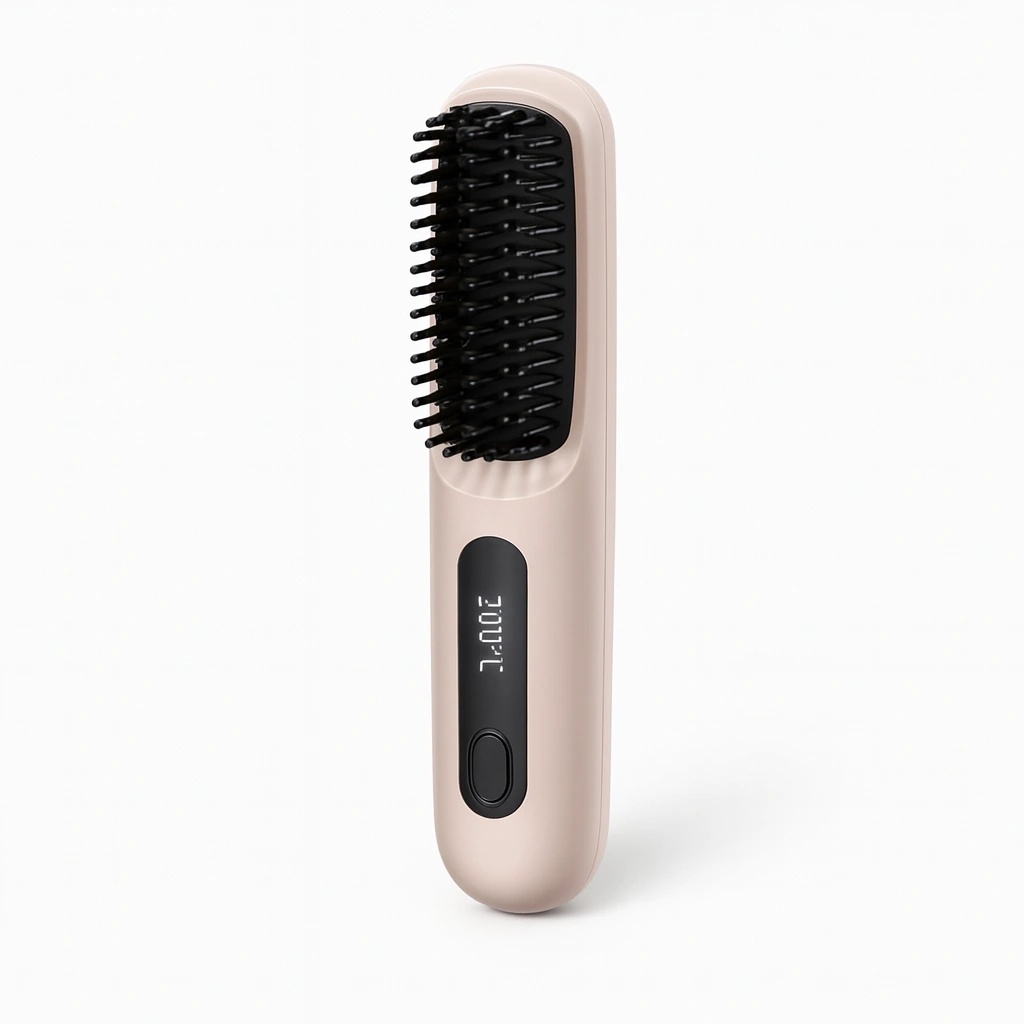
Brosse lissante sans fil – Chauffage céramique & ions négatifs
Qu’est-ce que la brosse lissante sans fil C’est une brosse innovante qui combine la praticité du sans fil avec les dernières technologies de coiffage. Rechargeable par USB et ultra-compacte, elle s’utilise aussi bien à la maison qu’en voyage pour garder des cheveux lisses et soignés en toutes circonstances. Comment agit la technologie aux ions négatifs Les ions négatifs neutralisent l’électricité statique responsable des frisottis. Ils referment les cuticules du cheveu, apportant douceur, discipline et brillance naturelle après chaque passage. Pourquoi le chauffage céramique est-il avantageux La céramique diffuse une chaleur homogène et constante qui respecte la fibre capillaire. Elle permet un lissage rapide, efficace et sans surchauffe, évitant ainsi d’abîmer les cheveux. Est-elle pratique au quotidien Oui, son format sans fil et rechargeable rend son utilisation ultra-facile. Elle se glisse dans un sac pour des retouches express à tout moment de la journée, que ce soit après le sport, au bureau ou en voyage. Quel résultat obtenir Un lissage soyeux, discipliné et sans frisottis, avec un fini professionnel obtenu en quelques minutes seulement, sans passer par le salon de coiffure.
Brand: proudconfidence
Category: Health & Beauty > Personal Care > Hair Care > Hair Styling Tools > Combs & Brushes > Straightening Brushes